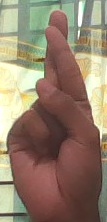
ASL sign: R